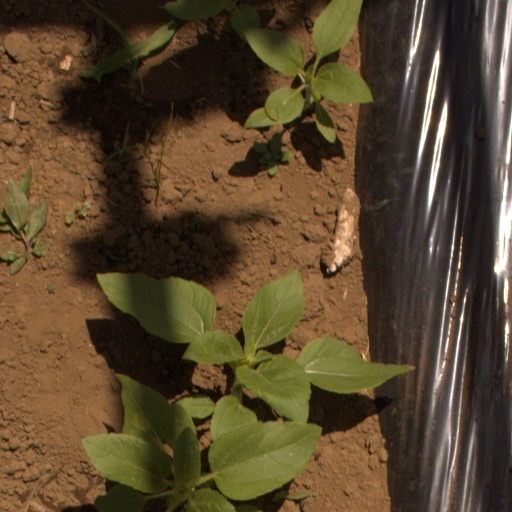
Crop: Jerusalem artichoke